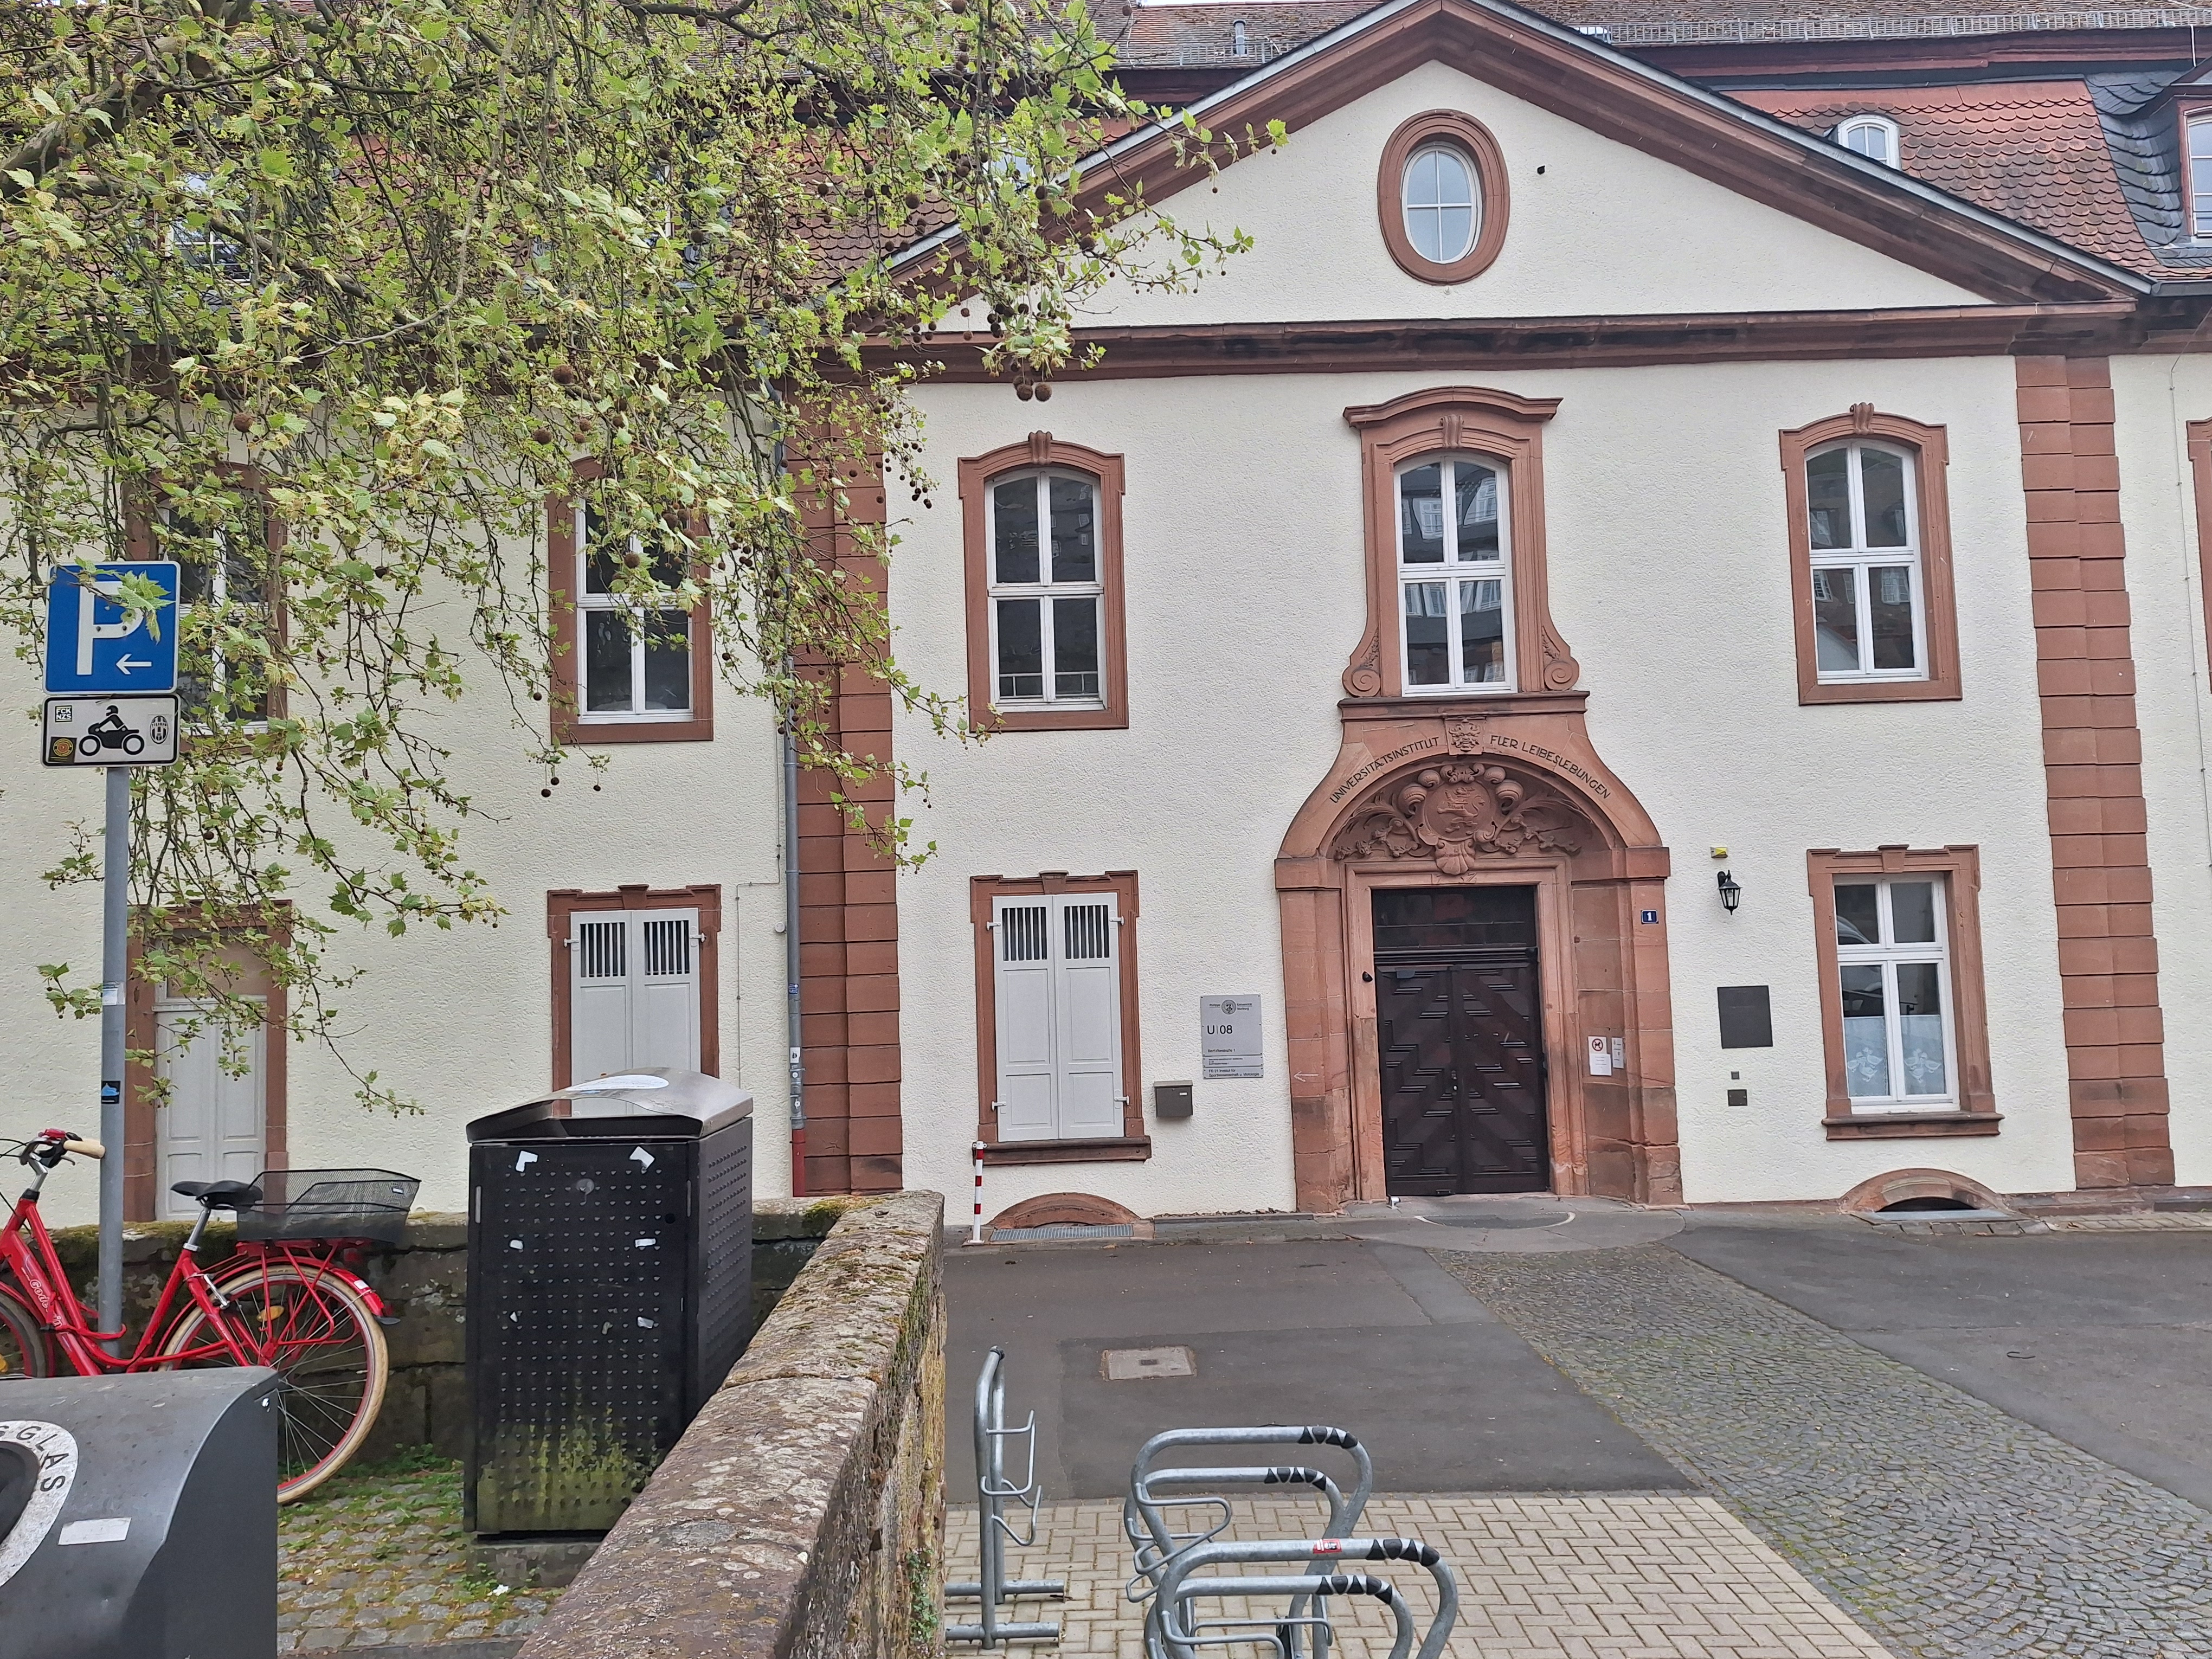
Building: Barfüßstraße 1